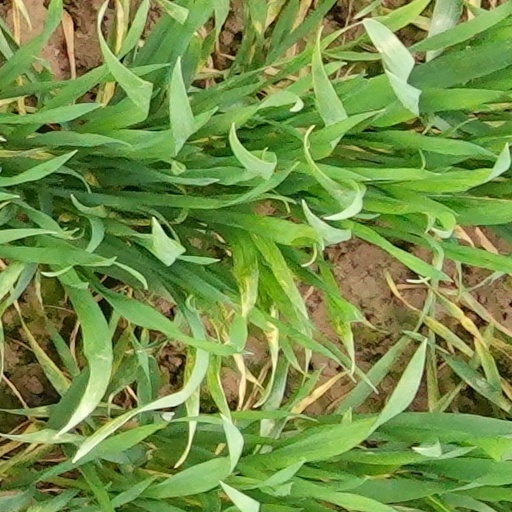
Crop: wheat